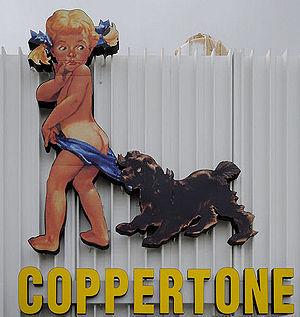
Joyce Ballantyne, née le 4 avril 1918 à Norfolk et morte le 15 mai 2006 à Ocala, est une illustratrice américaine connue pour ses pin-ups et pour avoir redessiné en 1959 la Coppertone girl, emblème publicitaire de la marque de crème solaire Coppertone.
Cette liste de chiens de fiction rassemble une liste de personnages canins présents dans les œuvres de fiction.